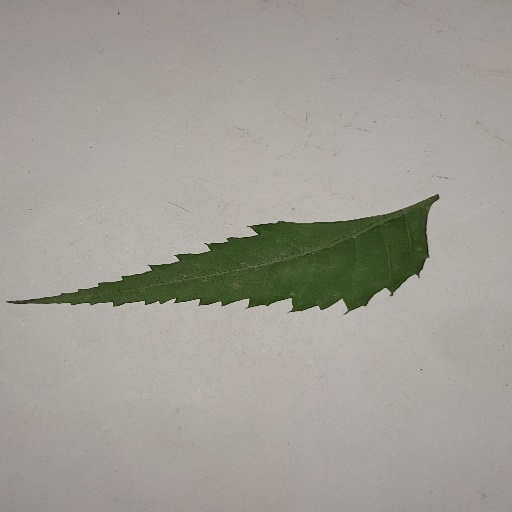
Species: Neem
Leaf condition: Healthy Leaf